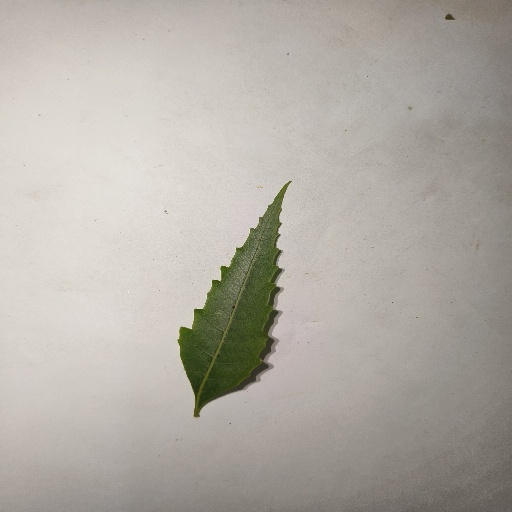
Species: Neem
Leaf condition: Healthy Leaf